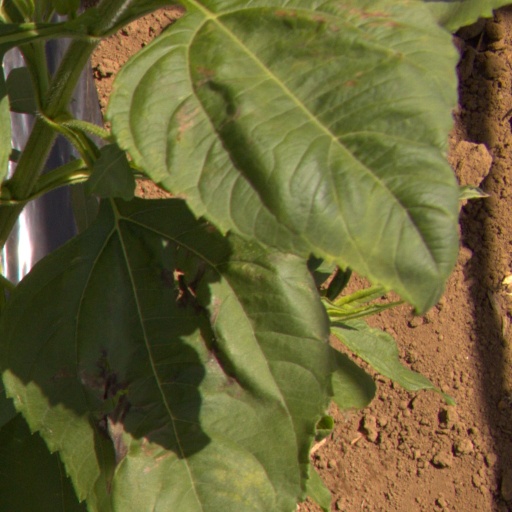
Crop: Jerusalem artichoke